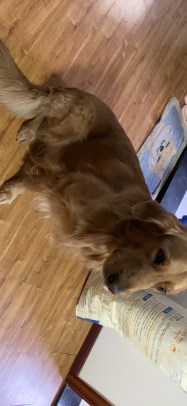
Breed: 5355-n000126-golden_retriever